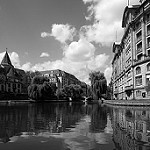
Scene: Outdoor